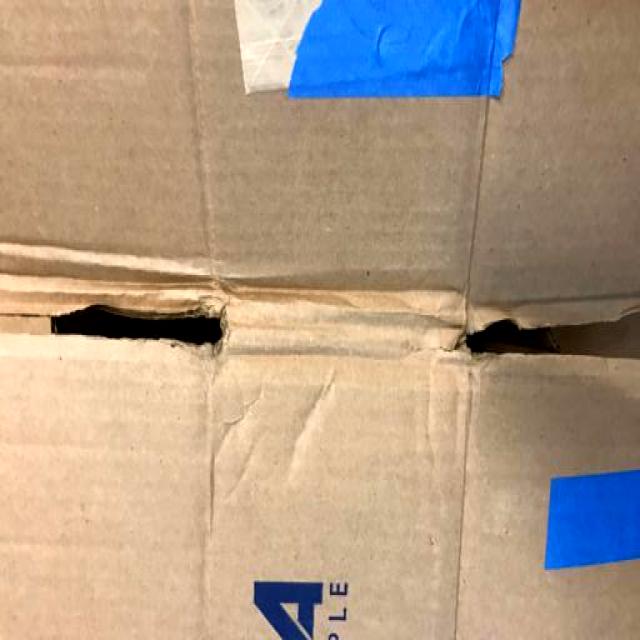
Label: Cardboard